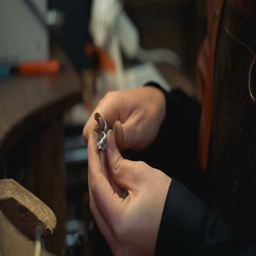
master completes making the ring and proceeds to the final stage of polishing the product